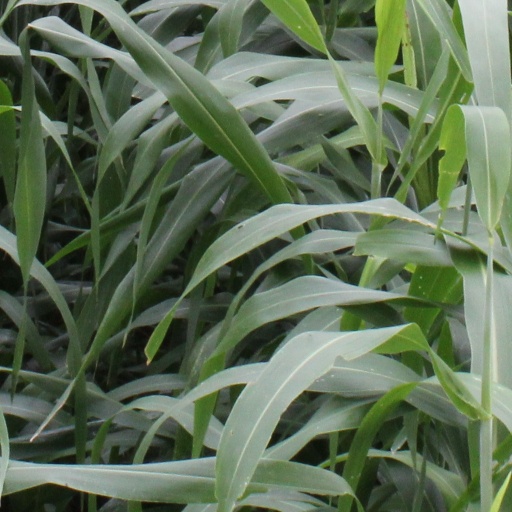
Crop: sorghum